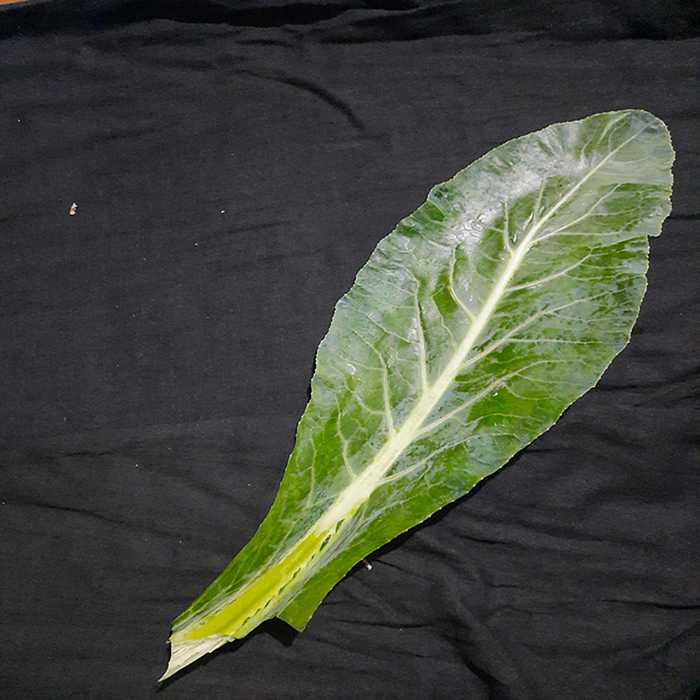
Plant: Cauliflower
Label: Fresh leaf